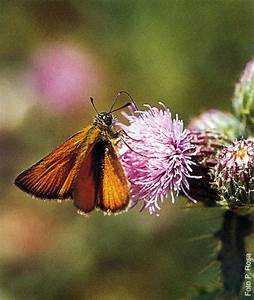
Label: farfalla